Arhopala perimuta

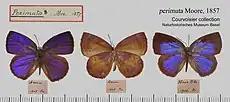

"A. perimuta" has been established as the type of a separate genus: "Darasana" Moore (1884),recognizable by the margin of the wings being on all sides rounded, whereby the tailless hindwing appears almost exactly oviform; only the apex of the forewing forms a slight point. Upper surface of male glaringly sky-blue with a black margin of about 1 mm width, under surface violettish-brown with dark, curved, almost parallel transverse lines.